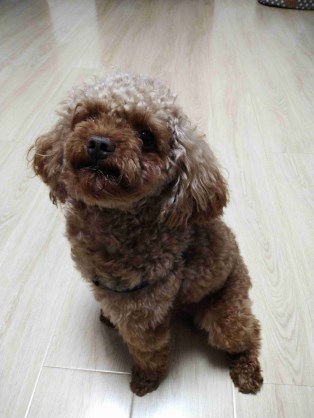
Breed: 7449-n000128-teddy